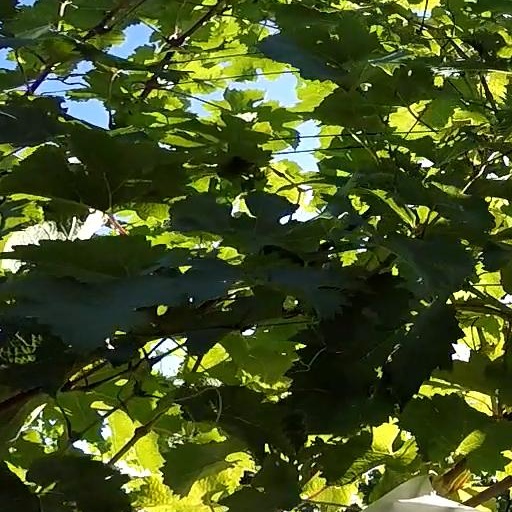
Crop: grape